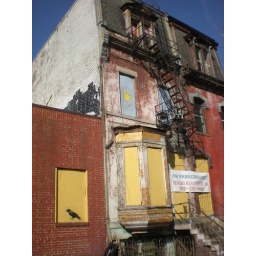
Crow in window, dog in door, man in 2nd floor window, and peeps on top floor.